Medina of Sfax

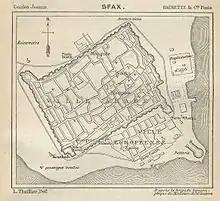
Urban plan of the medina of Sfax

Historic sources talk about the existence of a Roman city around the zone in which Sfax now exists called Taparura. The absence of tremendous monuments that used to distinguish Roman cities made it possible to think that either Sfax was built completely above Taparura, or that Taparura was not much more than a watchtower as its name exactly means in Greek, and so does "Ksar-Esfakez", original form of Sfax's name in berber-punic. What is however very likely is that the former Taparura is associated with the Arab-era Kasbah.